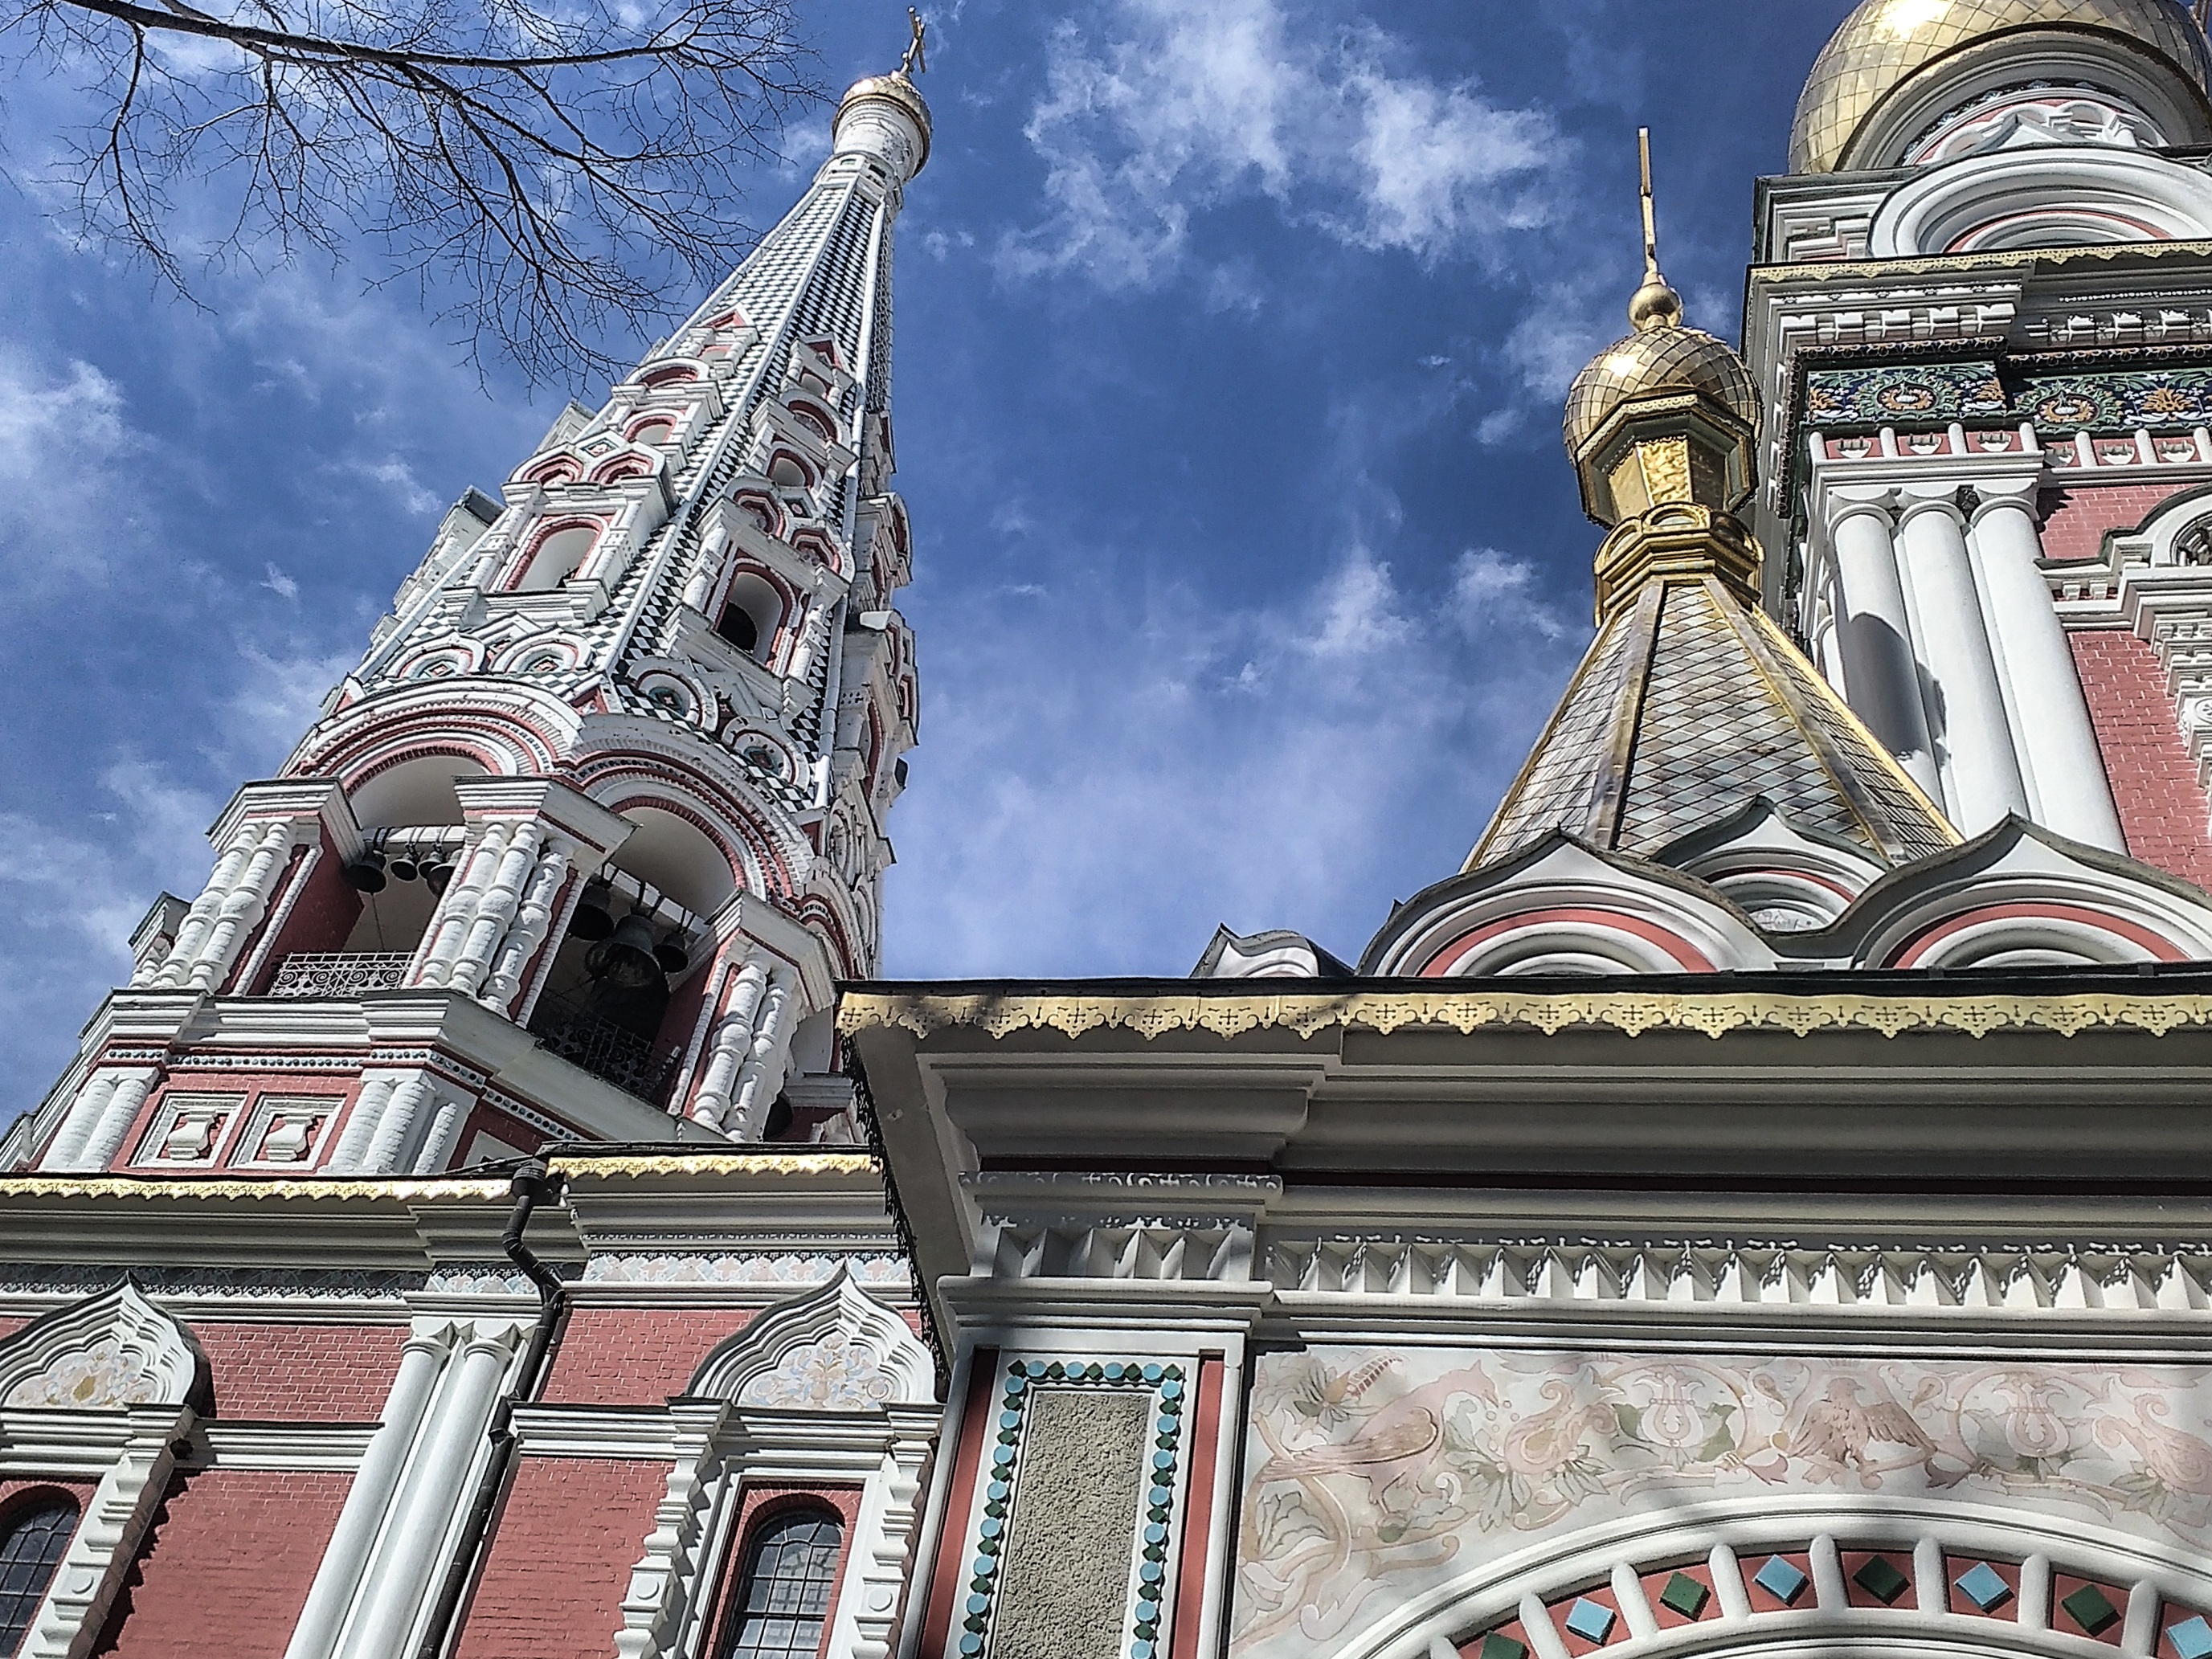
church, christian, gold, religion, religious, christianity, cross, christ, jesus, holy, symbol, pray, worship, spiritual, bible, hope, building, sign, architecture, design, cathedral, sky, russian church, russia, kazanlak, bulgaria